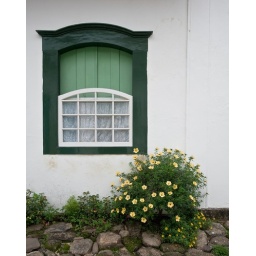
Neighborhood window above flowering plant in Paraty, Brazil